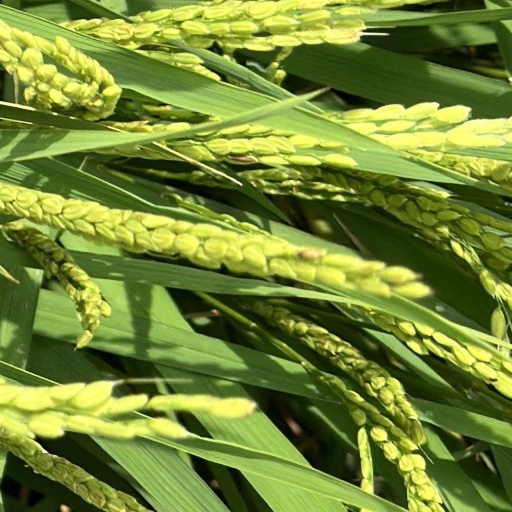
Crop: rice